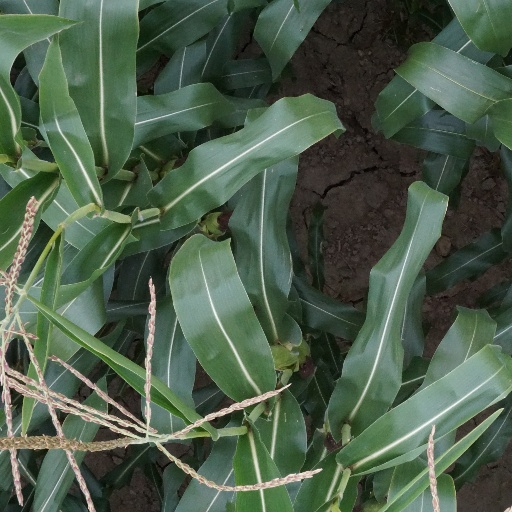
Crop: maize; corn